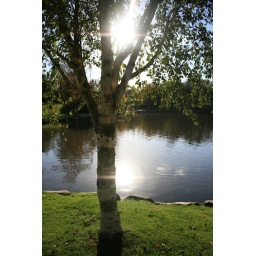
Sun behind a tree and reflection in the lake